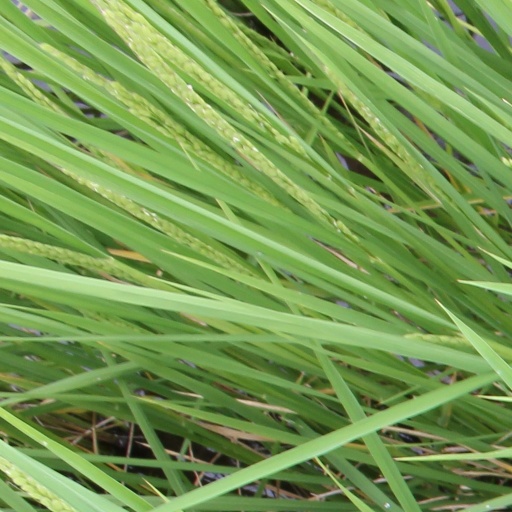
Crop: rice